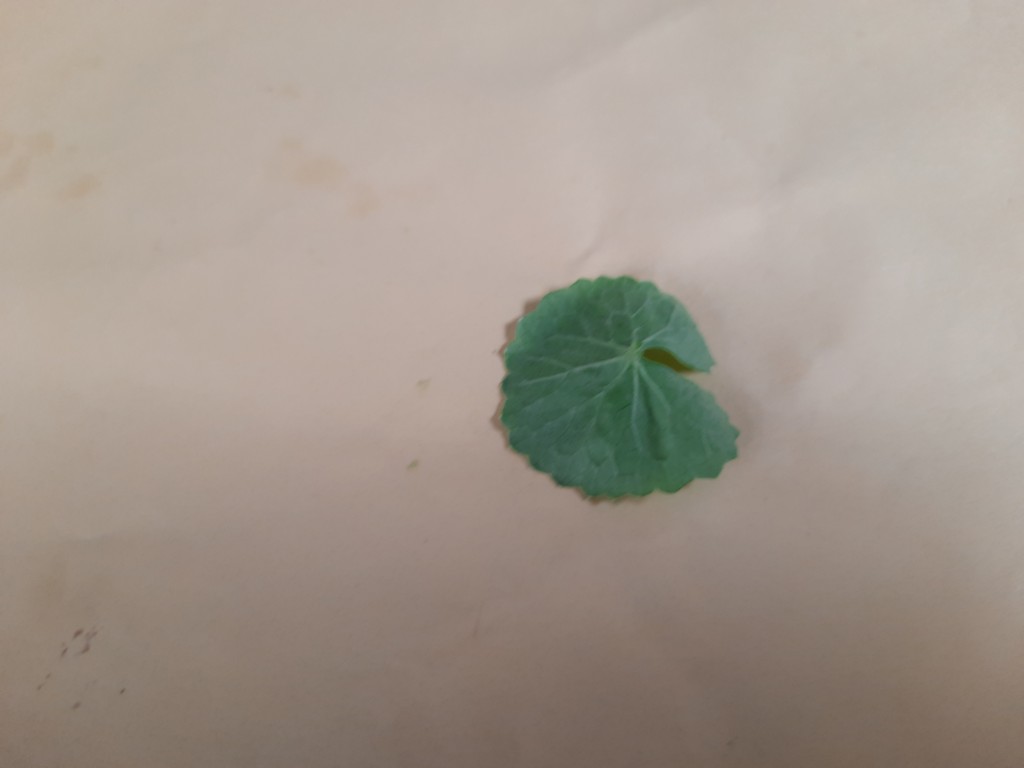
Label: Healthy